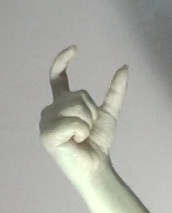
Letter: nun